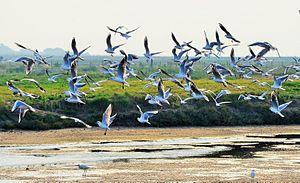
envol au petit matin , réserve naturelle ile de ré 17 ,sept 2014
La réserve naturelle nationale de Lilleau des Niges est une réserve naturelle nationale située en Nouvelle-Aquitaine. Classée en 1980, elle occupe une surface de 121 hectares dans le nord de l’île de Ré et protège un ensemble de marais salants et vasières favorables à l'avifaune. Elle est gérée par la Ligue pour la protection des oiseaux.